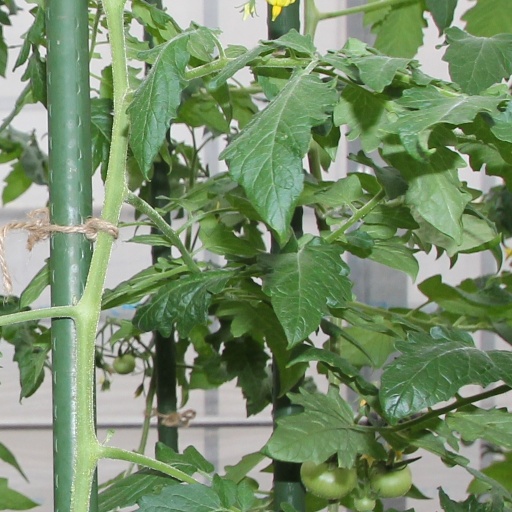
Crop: tomato